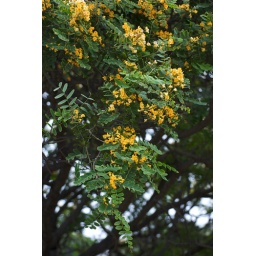
Growing as a street tree in Ventura, CA.